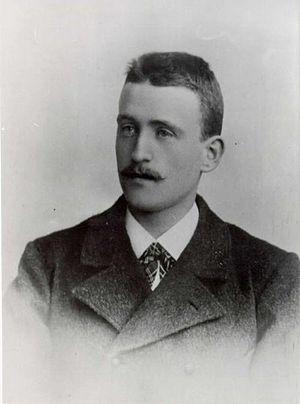
Josip Murn, né le 4 mars 1879 à Laibach – mort le 18 juin 1901 dans la même ville, est un poète carniolien. Josip Murn est considéré, avec Oton Župančič, Ivan Cankar et Dragotin Kette, comme l'initiateur du modernisme dans la littérature slovène.